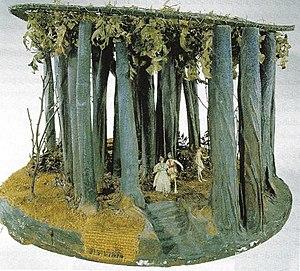
Modèle conçu par Karl Walser pour la scène tournante d'Un songe d'une nuit d'été, réalisation de Gustav Knina. Neues Theater, 31 janvier 1905
Max Reinhardt, de son vrai nom Max Goldmann, est un acteur, metteur en scène de théâtre et réalisateur, de nationalité autrichienne puis américaine. Considéré comme l'un des pères de la mise en scène avec Edward Gordon Craig et Adolphe Appia, il a été au début du XXème siècle à la tête d'un vaste empire théâtral en Allemagne et en Autriche.
Une scène tournante, ou tournette est une plate-forme à commande mécanique située dans un théâtre qui peut être pivoté afin d’accélérer le changement de scène d’un spectacle. La scène tournante est une invention conçue par l'ingénieur hydraulique Tommaso Francini pour le spectacle Le ballet de la délivrance de Renaud, présenté pour Marie de Médicis en janvier 1617 au palais du Louvre et noté avec admiration par les contemporains.